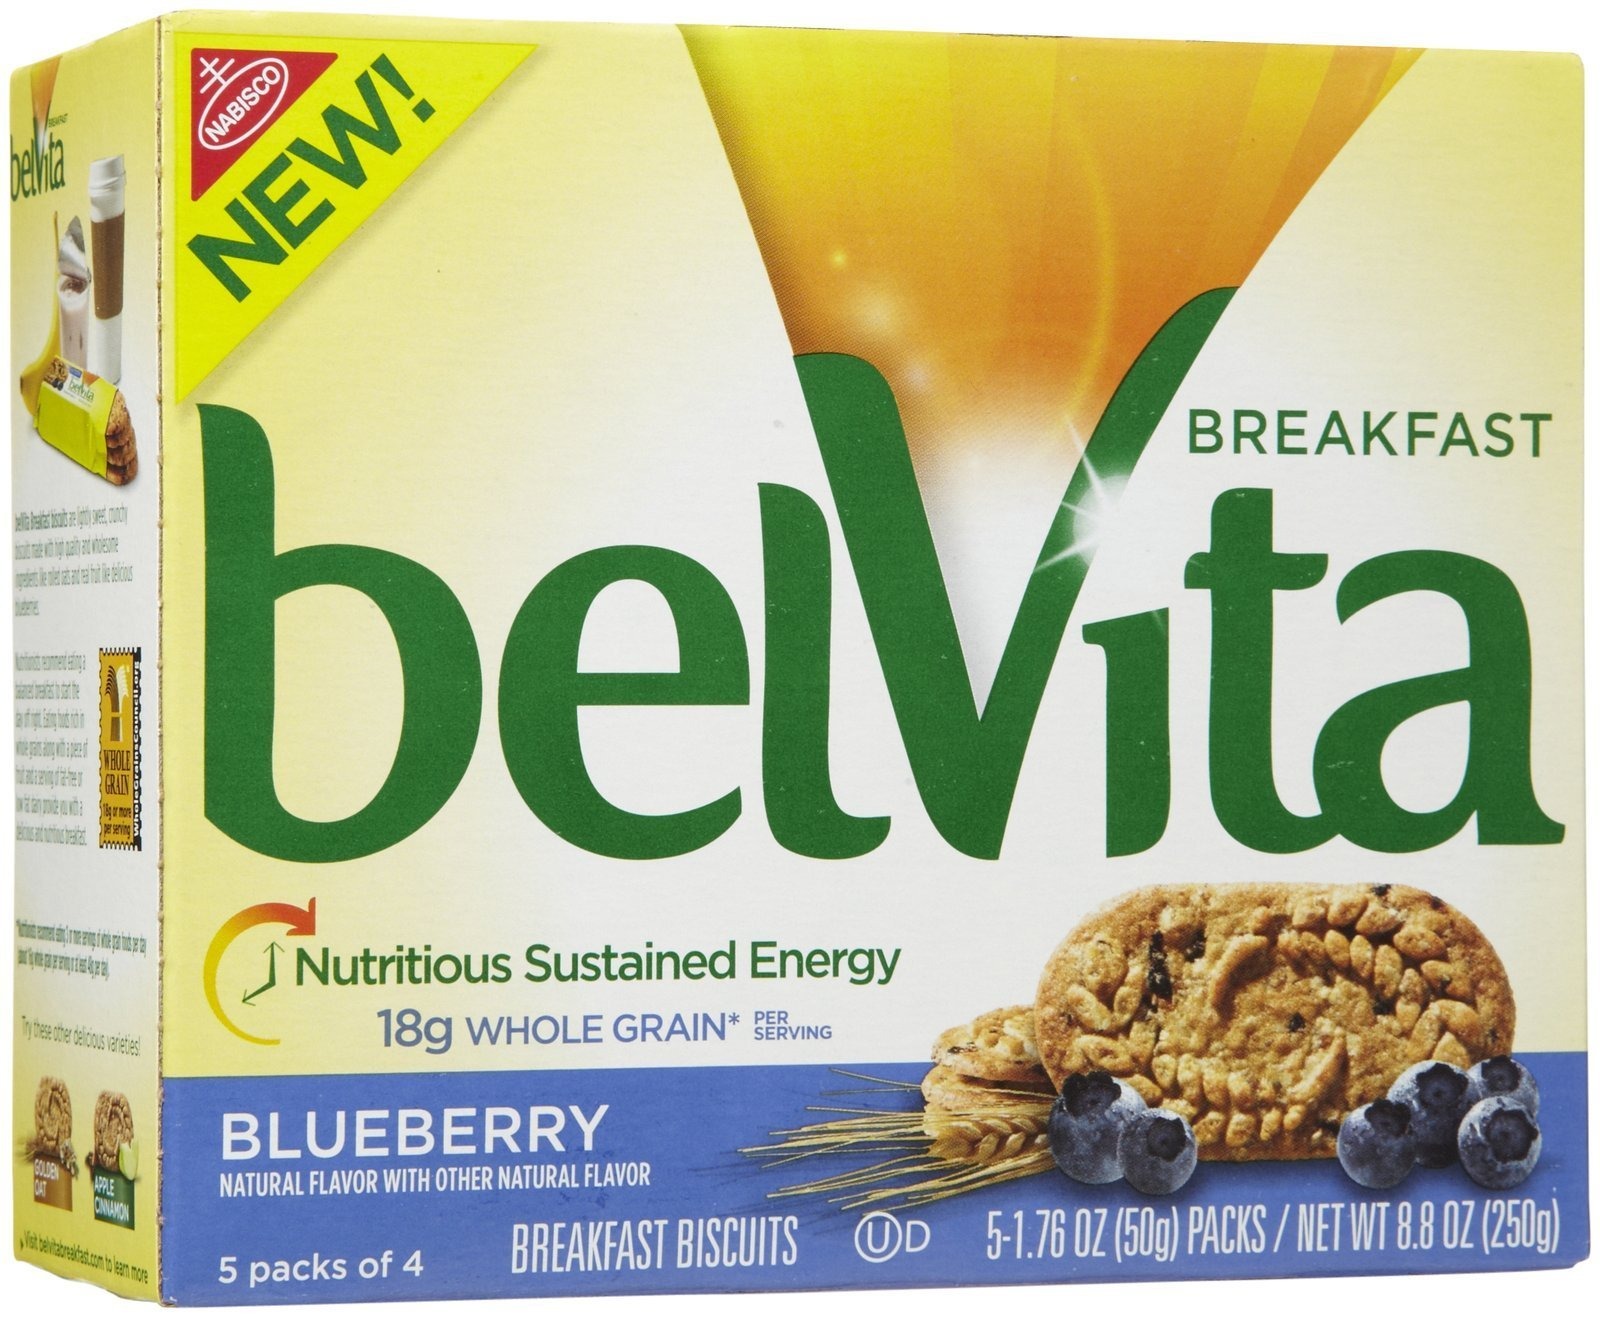
Item Name: Belvita Breakfast Biscuit, Blueberry, 8.8-Ounce (Pack of 4)
Bullet Point 1: Lightly sweet, crunchy biscuits
Bullet Point 2: Made with high-quality and wholesome ingredients
Bullet Point 3: Rolled oats and real blueberries
Bullet Point 4: Nutritious Sustained Energy
Bullet Point 5: Contains NO high fructose corn syrup, hydrogenated oils, artificial flavors or sweeteners
Product Description: belVita's Blueberry Breakfast Biscuits are lightly sweet, crunchy biscuits made with high-quality and wholesome ingredients, like rolled oats and real blueberries. The sustained energy in our new belVita Breakfast Biscuits comes from a combination of specially selected ingredients and a carefully controlled baking process that helps preserve the integrity of the grain. This means the carbohydrates from the grain are slowly released in your body, providing nutritious, long-lasting energy to help fuel your body throughout the morning.
Value: 35.2
Unit: Ounce

Price: 4.99